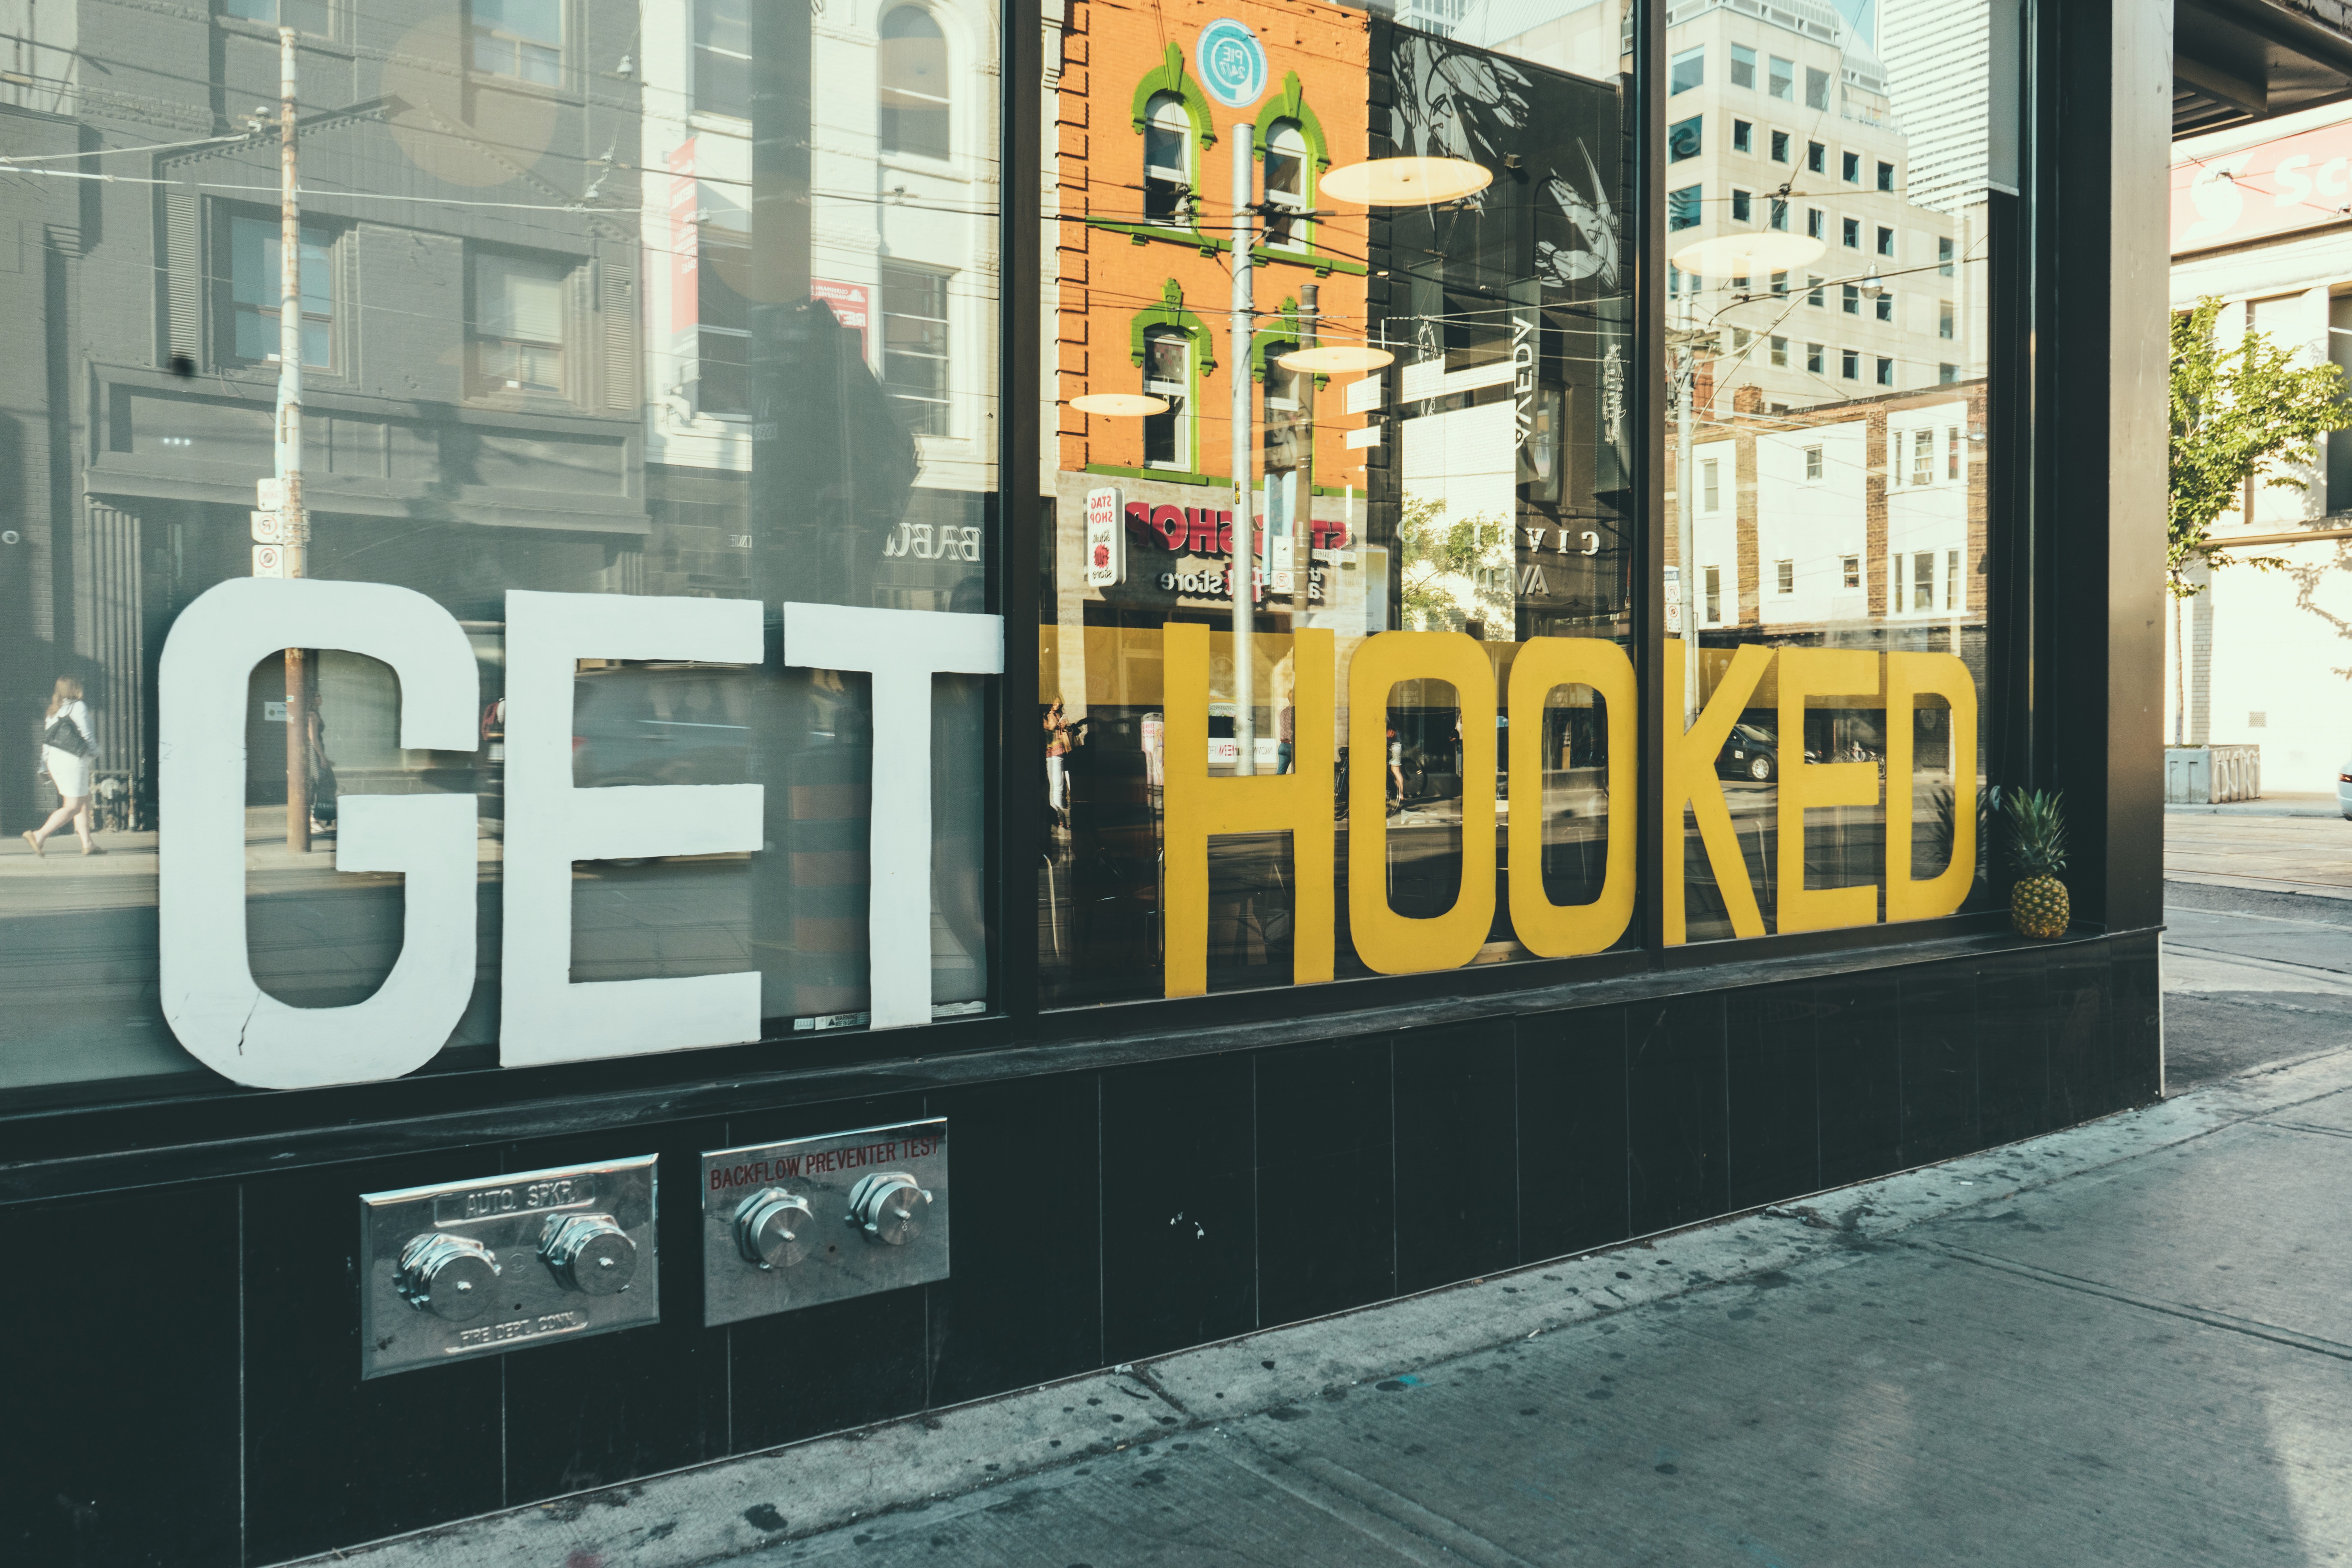
pedestrian, road, street, wall, downtown, transport, facade, signage, lane, public transport, art, neighbourhood, urban area